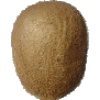
Label: kiwi